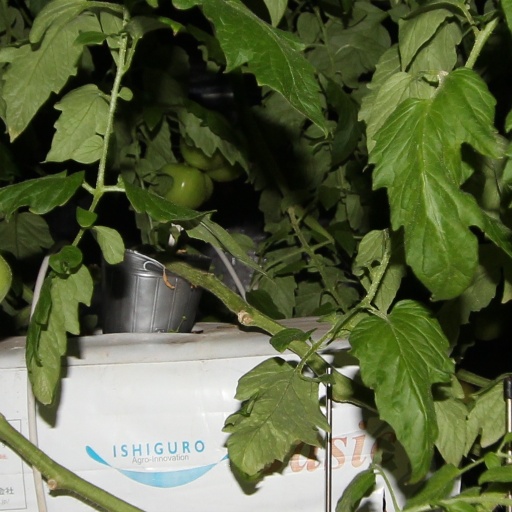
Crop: tomato